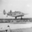
Label: airplane